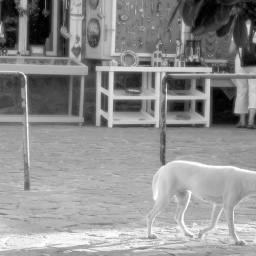
white dog in the sun